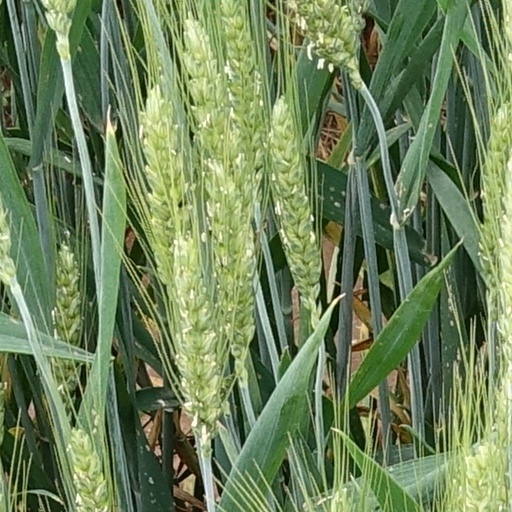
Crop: wheat